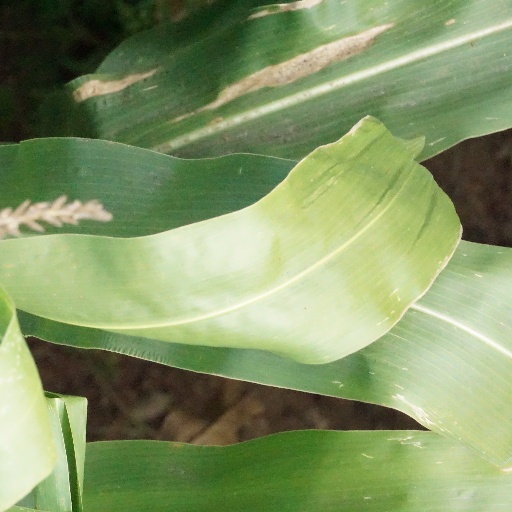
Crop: maize; corn